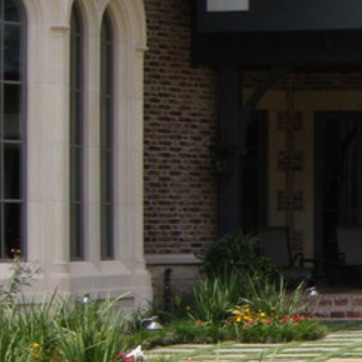
Material: brick